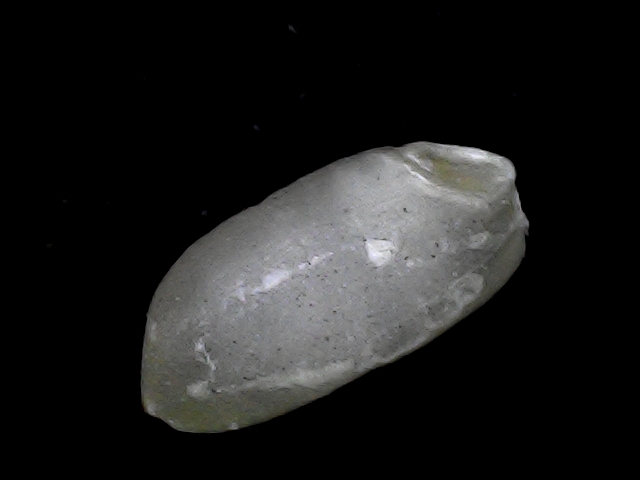
Rice variety: BD33